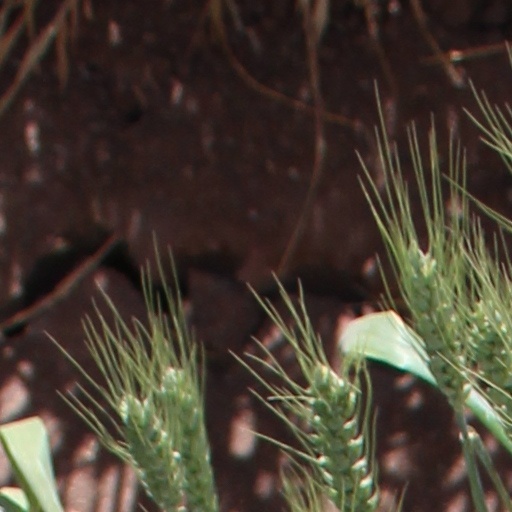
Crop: wheat